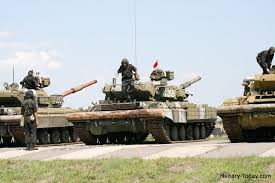
Label: T-64